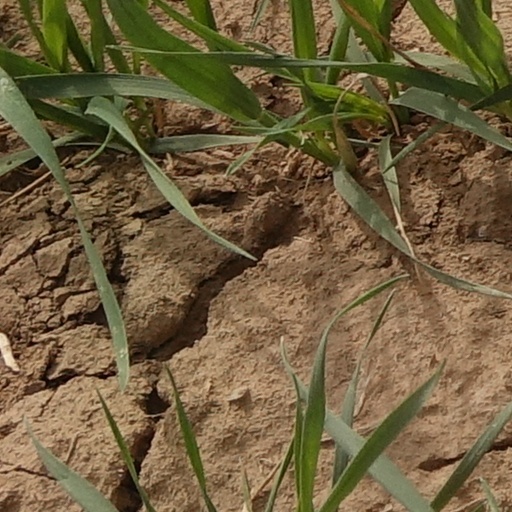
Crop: wheat